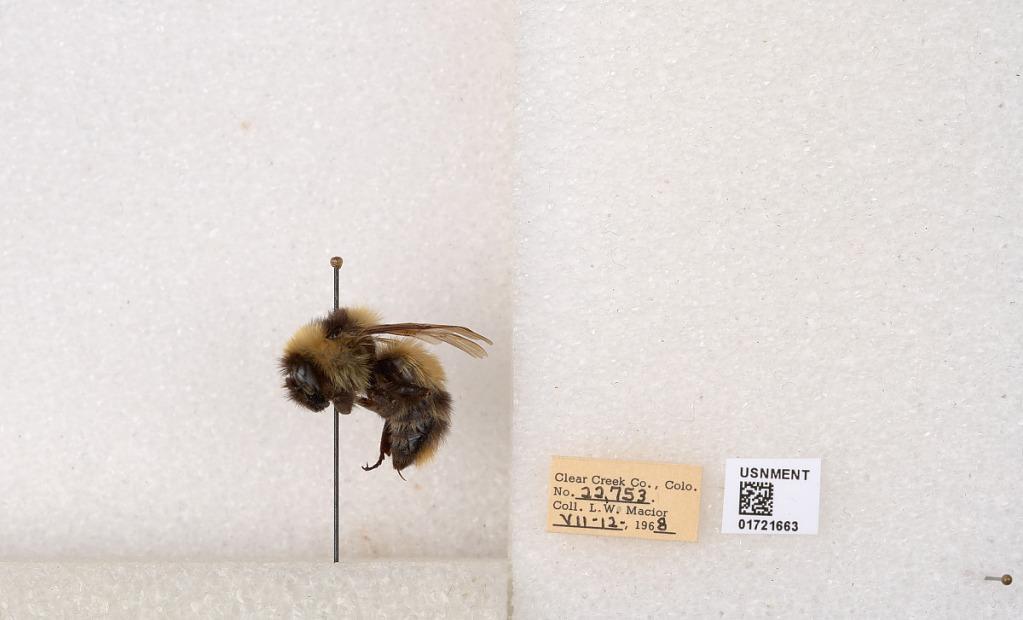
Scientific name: Bombus kirbyellus
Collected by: L. Macior
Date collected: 1968-7-12
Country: United States
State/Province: Colorado
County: Clear Creek
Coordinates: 39.6891, -105.644